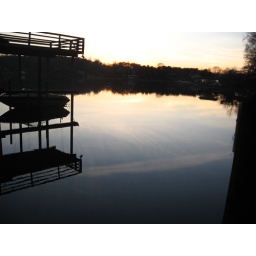
Photo by Crystal looking out over smith mountain lake